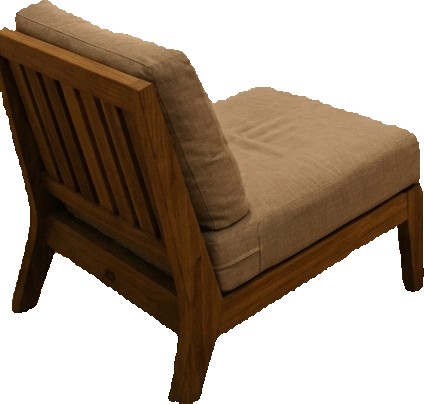
Surface category: chair